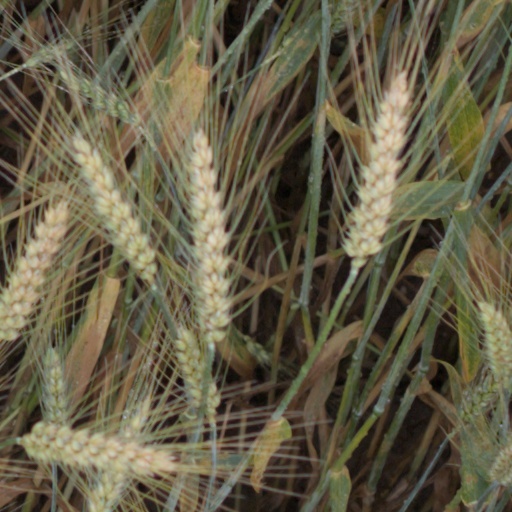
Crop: wheat